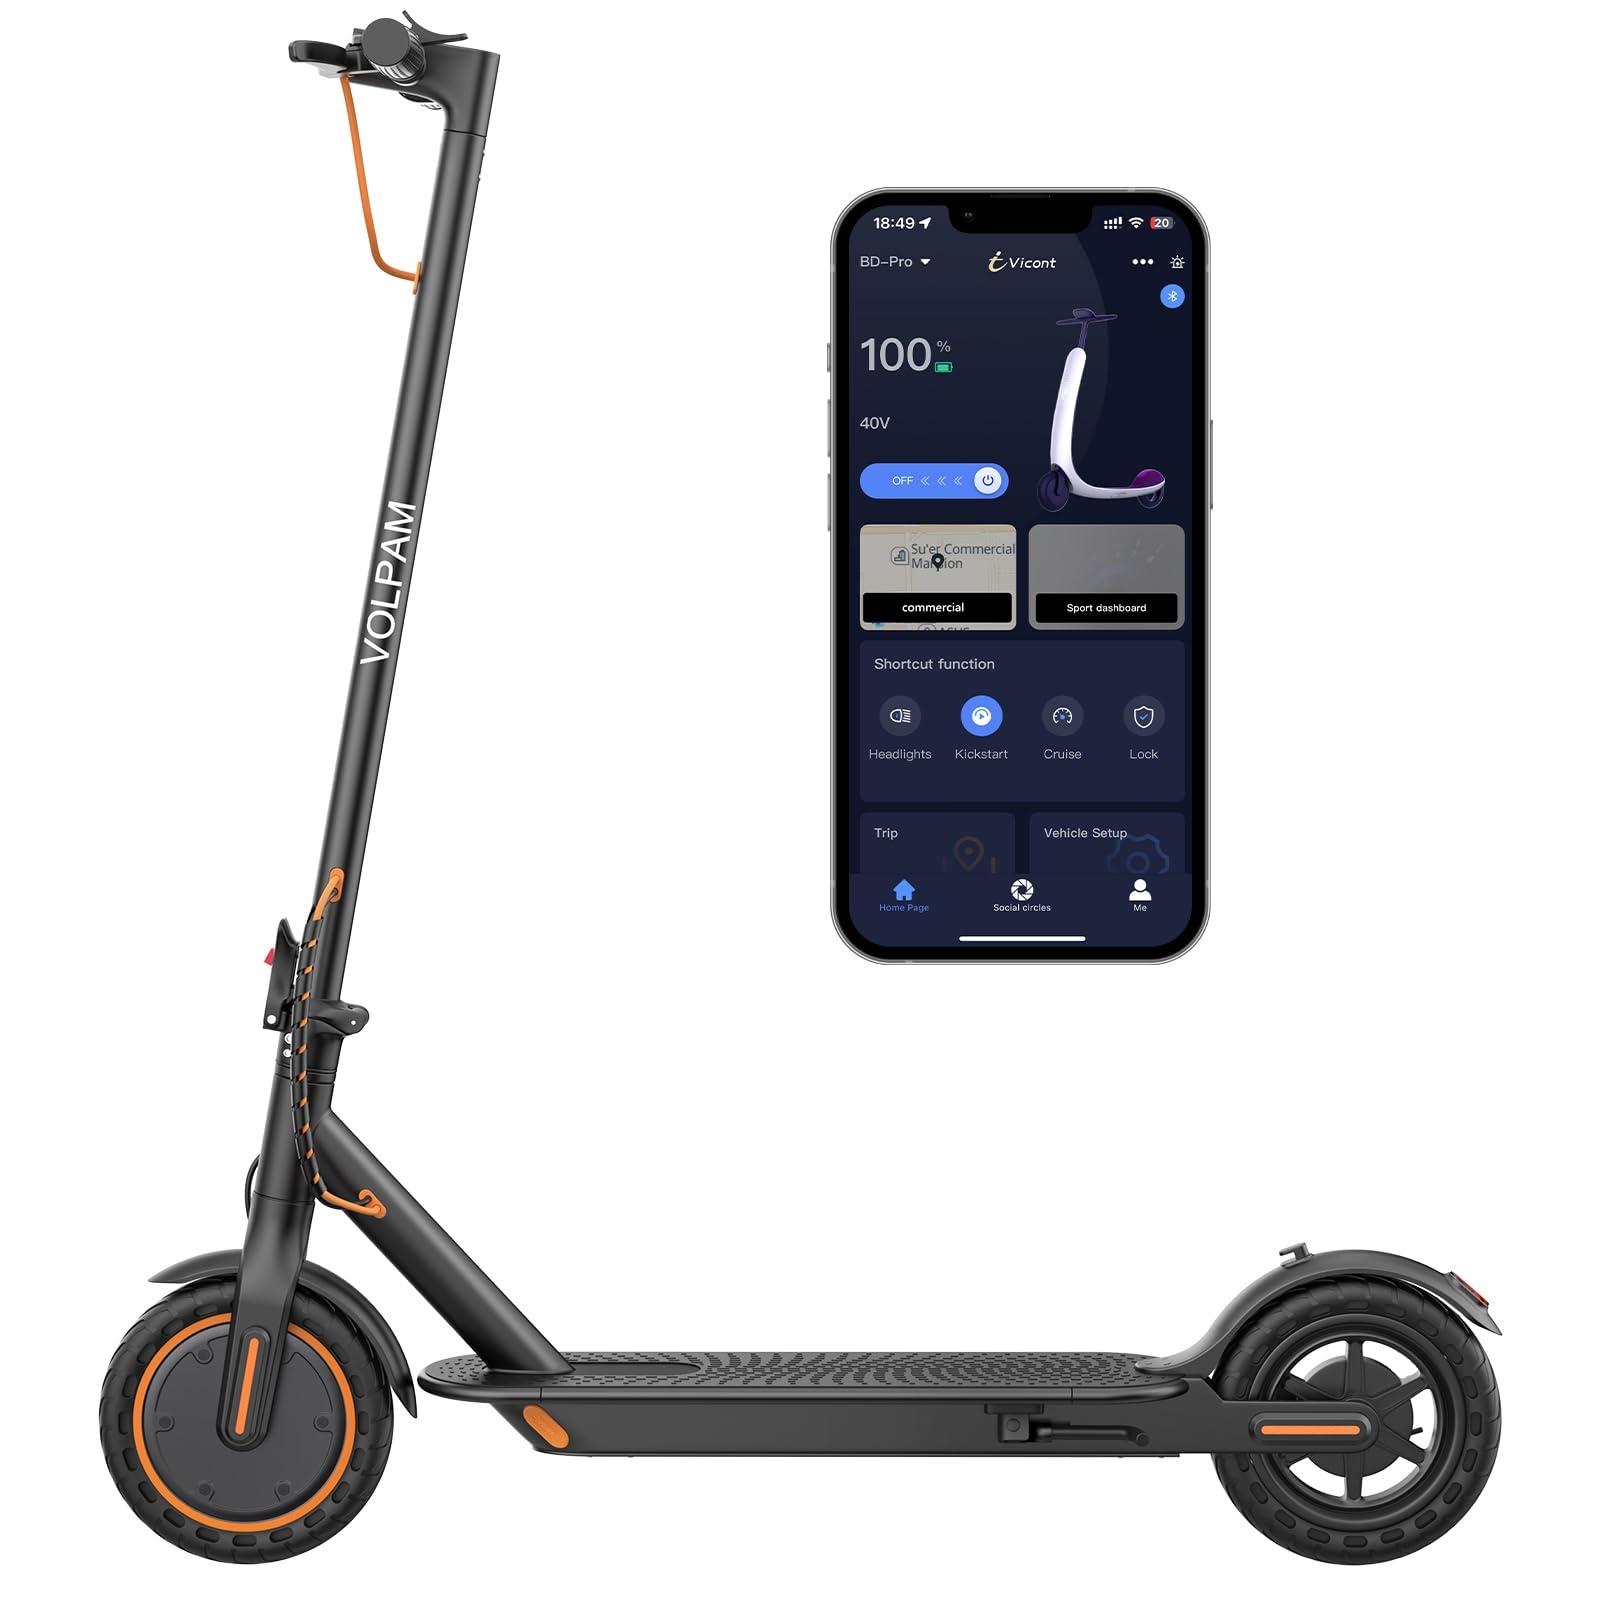
VOLPAM Electric Scooter, 350W/500W, 8.5"/10" Tires, 12/21/28 Miles Range, 16/19/22Mph, Folding E-Scooter with Dual Braking (8.5''-12Miles-350W)
Brand: VOLPAM Color: Gray Features: 👍Improved Motor: The 350W motor provides high torque but maintains a low power consumption. The e scooter reaches a top speed of 19mph and can handle up to 264lbs. This new and improved motor will make your riding faster and safer. 👍Enhanced Battery: A high-capacity battery, our adult electric scooter offer an extended travel range of 15 miles on a single charge. With a quick charging time of 4-5 hours, the built-in cruise control offers a hands-free experience. 👍Easy to Store & Carry: With the quick folding system, this e-scooter can be easily folded in 1 second to store in the trunk; The scooter is light enough, that you can take it anywhere with ease. 👍Safe to Ride: The adult scooter features an LED display that indicates speed, range, battery, cruise control, etc; Equipped with EABS and rear drum brake and bright light, ensuring your safety during sudden stop and dark night riding. 👍Worry-free Combination: 8.5' solid tire saves you the cost of tire maintenance and the smart APP can detect scooter failures, battery health, and you can find out more functions in it. 👍Hassle-free Shopping Experience: VOLPAM pursues excellent performance and quality products for the users. 12-month or 180-day for different parts, please contact us if you have any questions 👍Warm Tips - The speed and range of electric scooters vary depending on weight, surface, temperature, battery and riding style. 👍Warm Tips-Please fully charged the scooter before the fist use, If you have any questions, please contact us Tips: If you encounter a problem with the scooter charging, 1. Please check whether the charger is correctly connected; 2. Check whether the charger is faulty. The red indicator light of the charger is on during normal charging, and the indicator light turns green after charging is completed. model number: Q1 Part Number: Q1 Package Dimensions: 43.0 x 20.0 x 6.0 inches
Brand: VOLPAM
Category: Sporting Goods > Outdoor Recreation > Riding Scooters > E-Scooters > Commuter E-Scooters